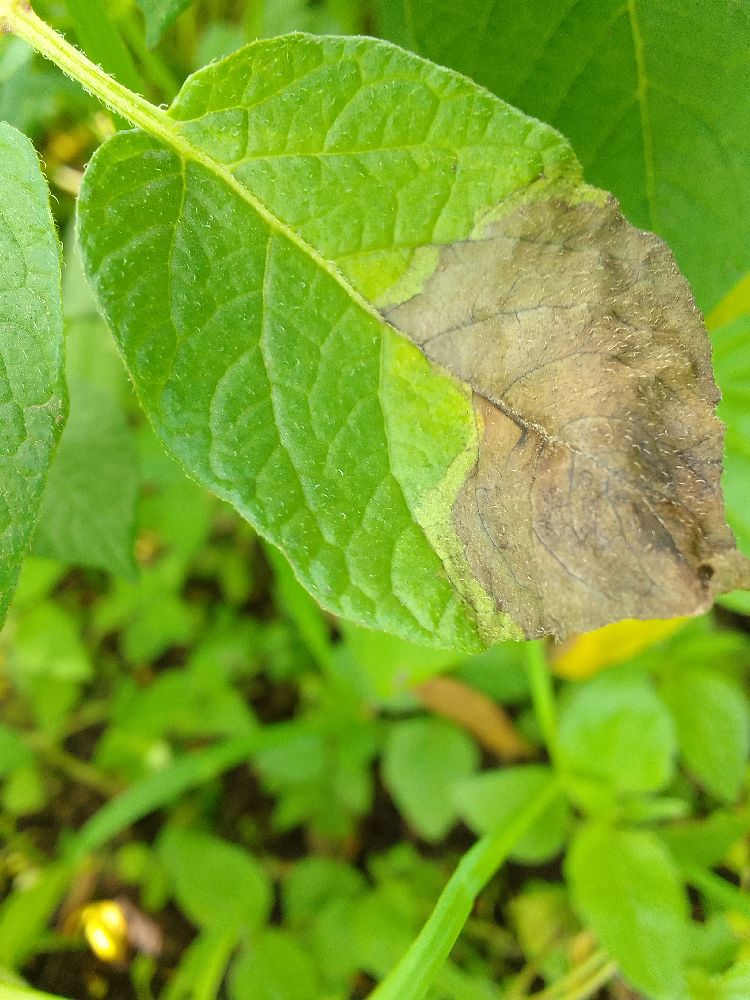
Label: Late blight